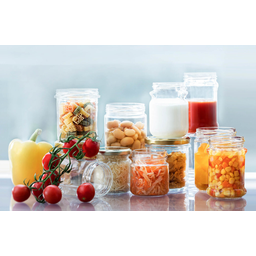
Label: glass